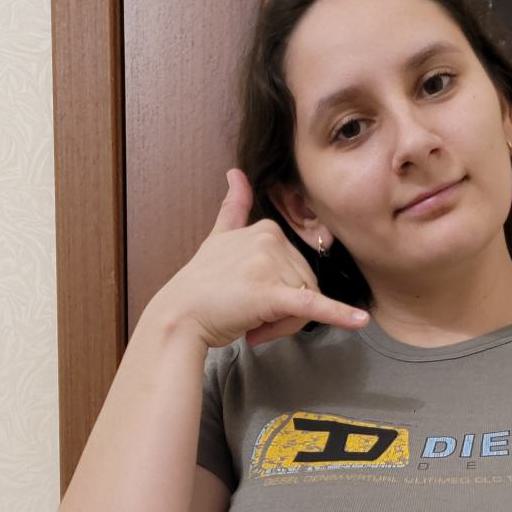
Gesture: call